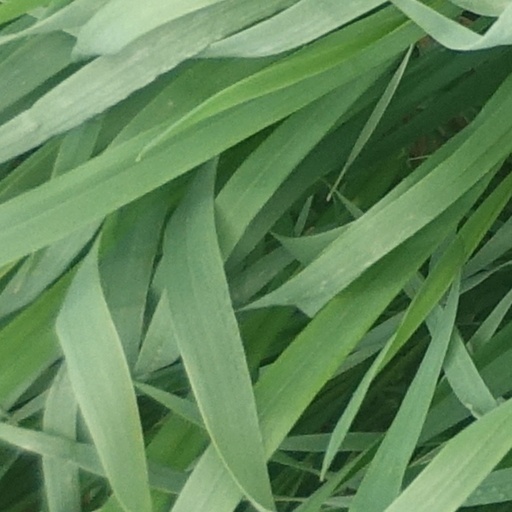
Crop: wheat